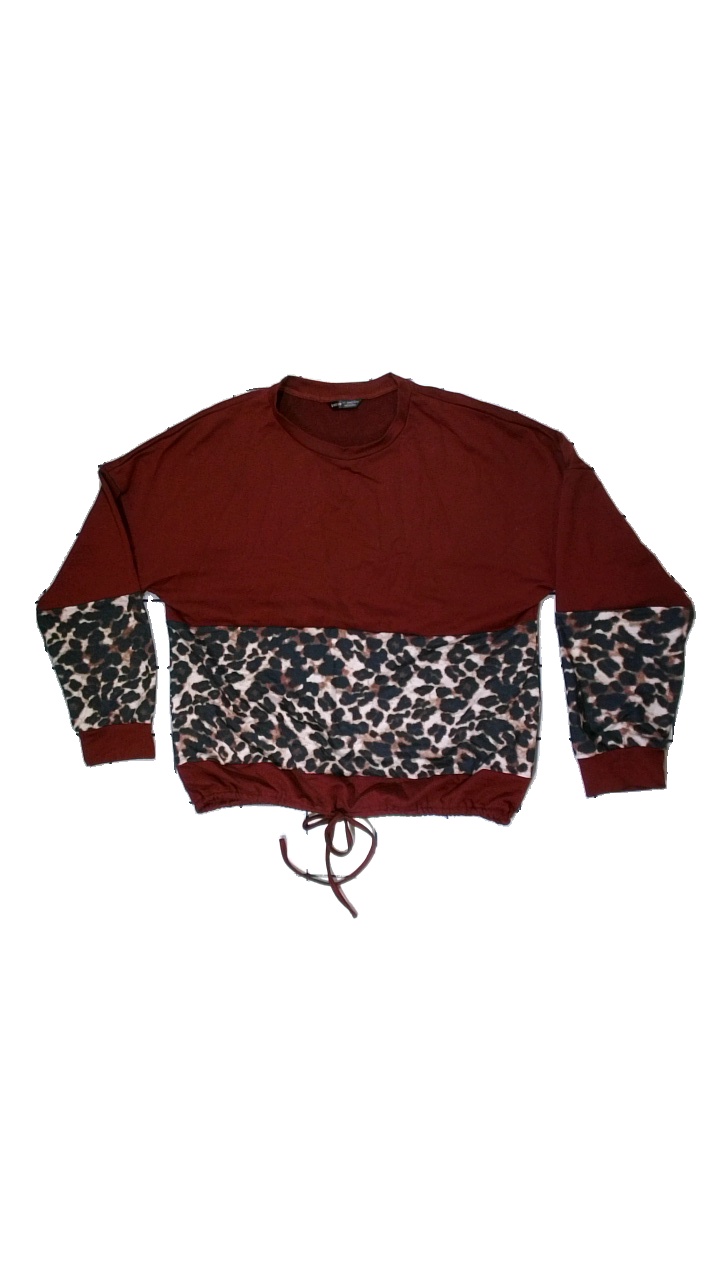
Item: Sweater (Ladies)
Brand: Shein
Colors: Red, Black, Beige, Multicolor
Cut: Regular, C-collar
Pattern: Animal print
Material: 100% polyester
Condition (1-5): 4
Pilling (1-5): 3
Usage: Recycle
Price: <50